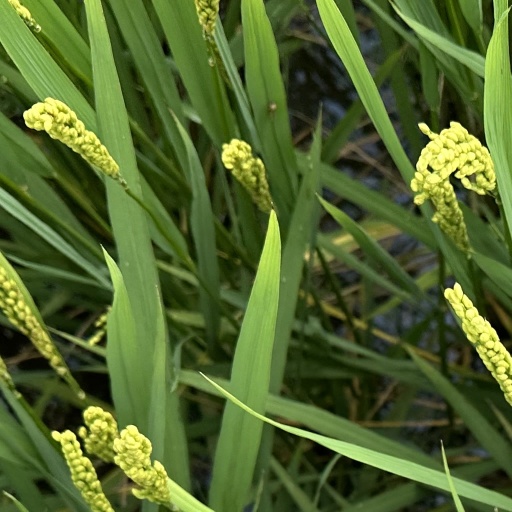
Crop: rice